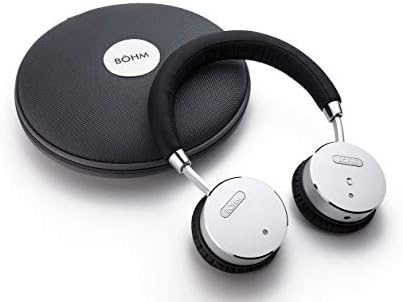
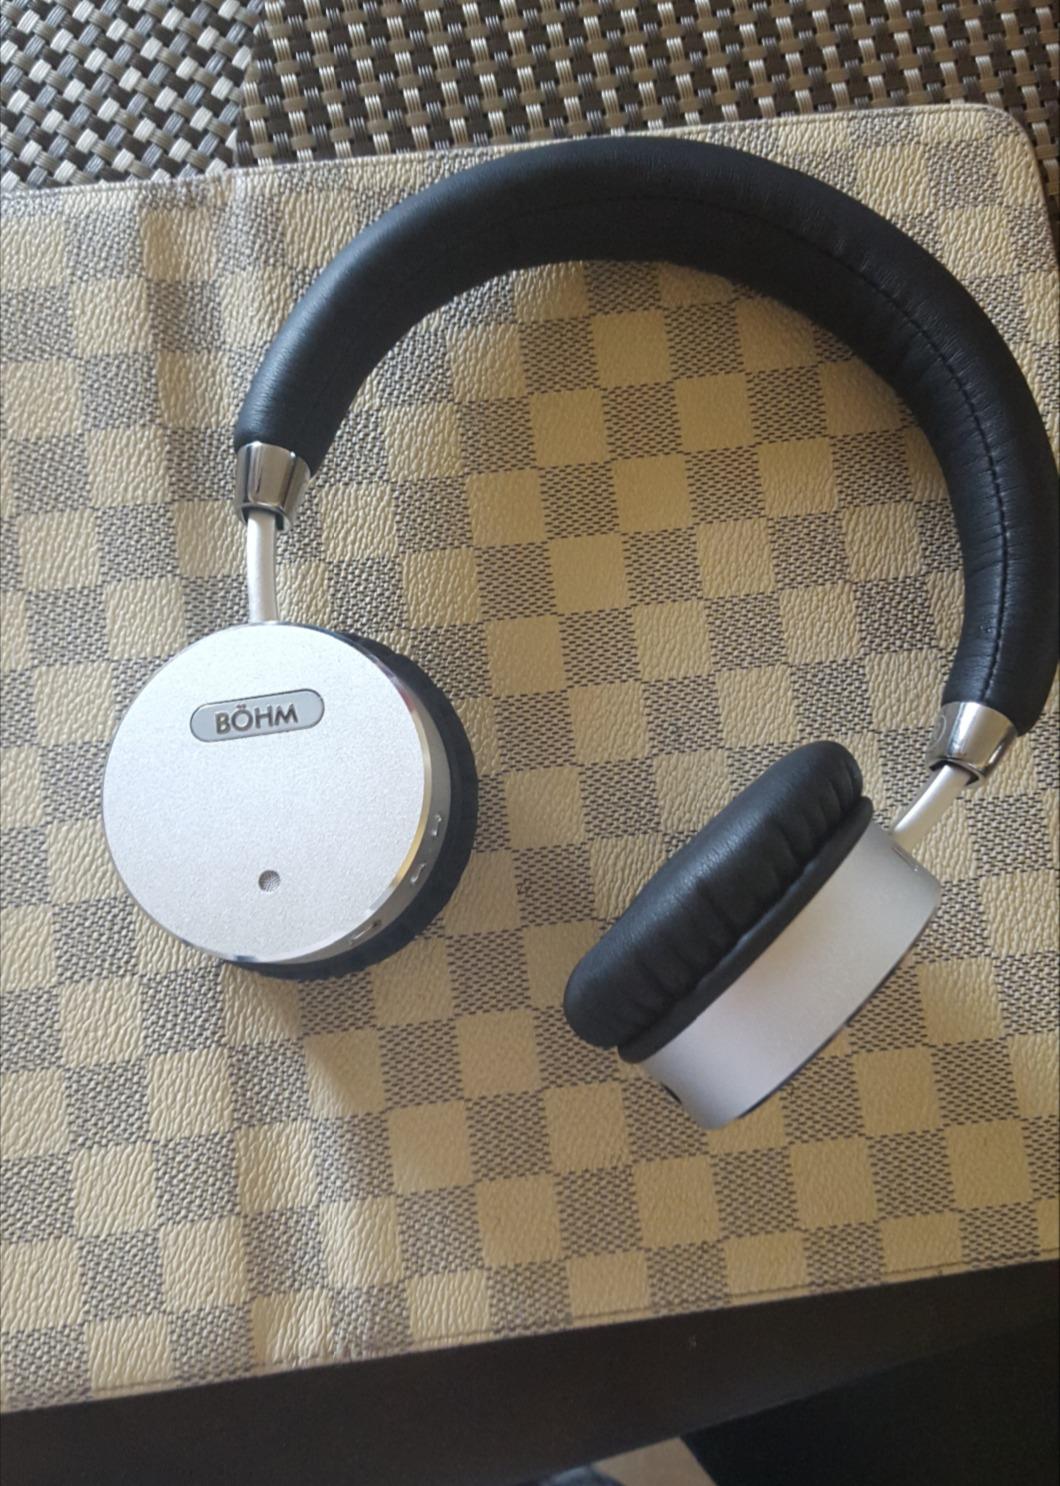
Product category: headphones
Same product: yes